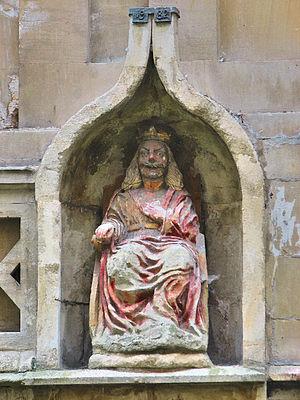
Le complexe des thermes de Bath est un site d'intérêt historique dans la ville anglaise de Bath. Le lieu est un site de baignade publique romain bien conservé.
Bladud est un roi légendaire de l’île de Bretagne, dont l’« histoire » est rapportée par Geoffroy de Monmouth dans son Historia regum Britanniae. Il est le fils du roi Rud Hudibras. Son règne aurait duré 20 ans.